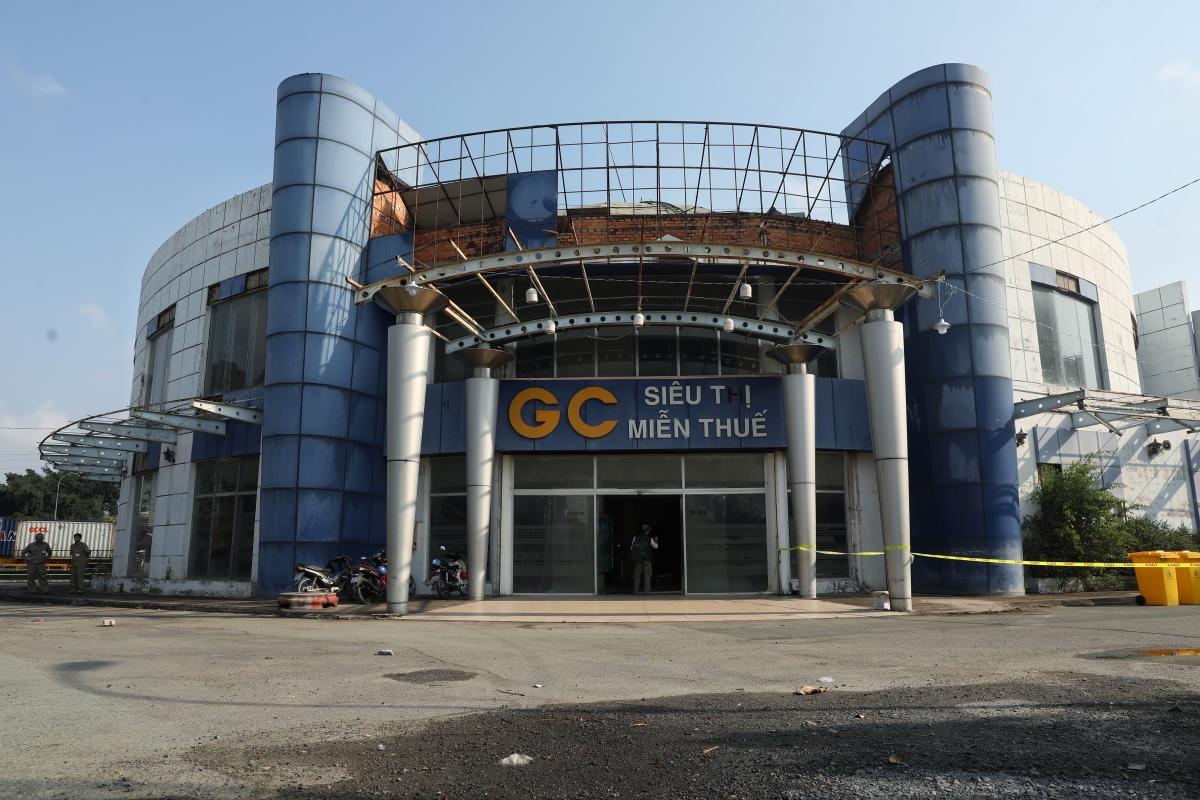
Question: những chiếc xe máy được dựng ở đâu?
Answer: được dựng bên trái siêu thị